Jaxon Evans

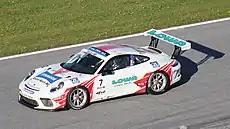
Evans competing in the Porsche Supercup in 2019

In 2020, competing for BWT Lechner Racing, Evans won the Porsche Carrera Cup France. Just weeks later, he was offered his first drive in the FIA World Endurance Championship with Dempsey-Proton Racing, sharing the #88 with Khaled Al Qubaisi and Marco Holzer. For the 2021 FIA World Endurance Championship season, Evans would compete for the team full-time, partnering with Matt Campbell and Christian Ried in the #77.